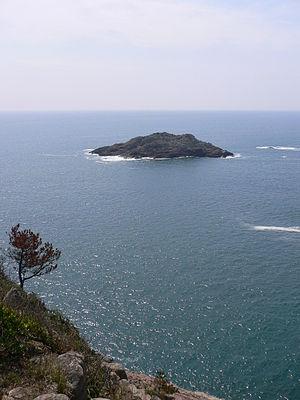
La mer de Hyūga, est une mer ouverte sur l'océan Pacifique située au sud-est de l'île de Kyūshū, au Japon.